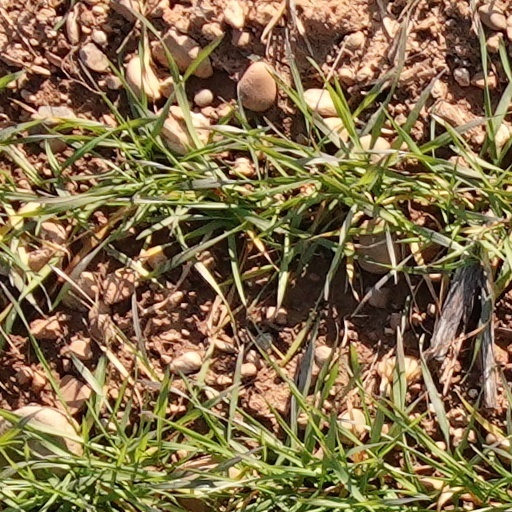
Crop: wheat